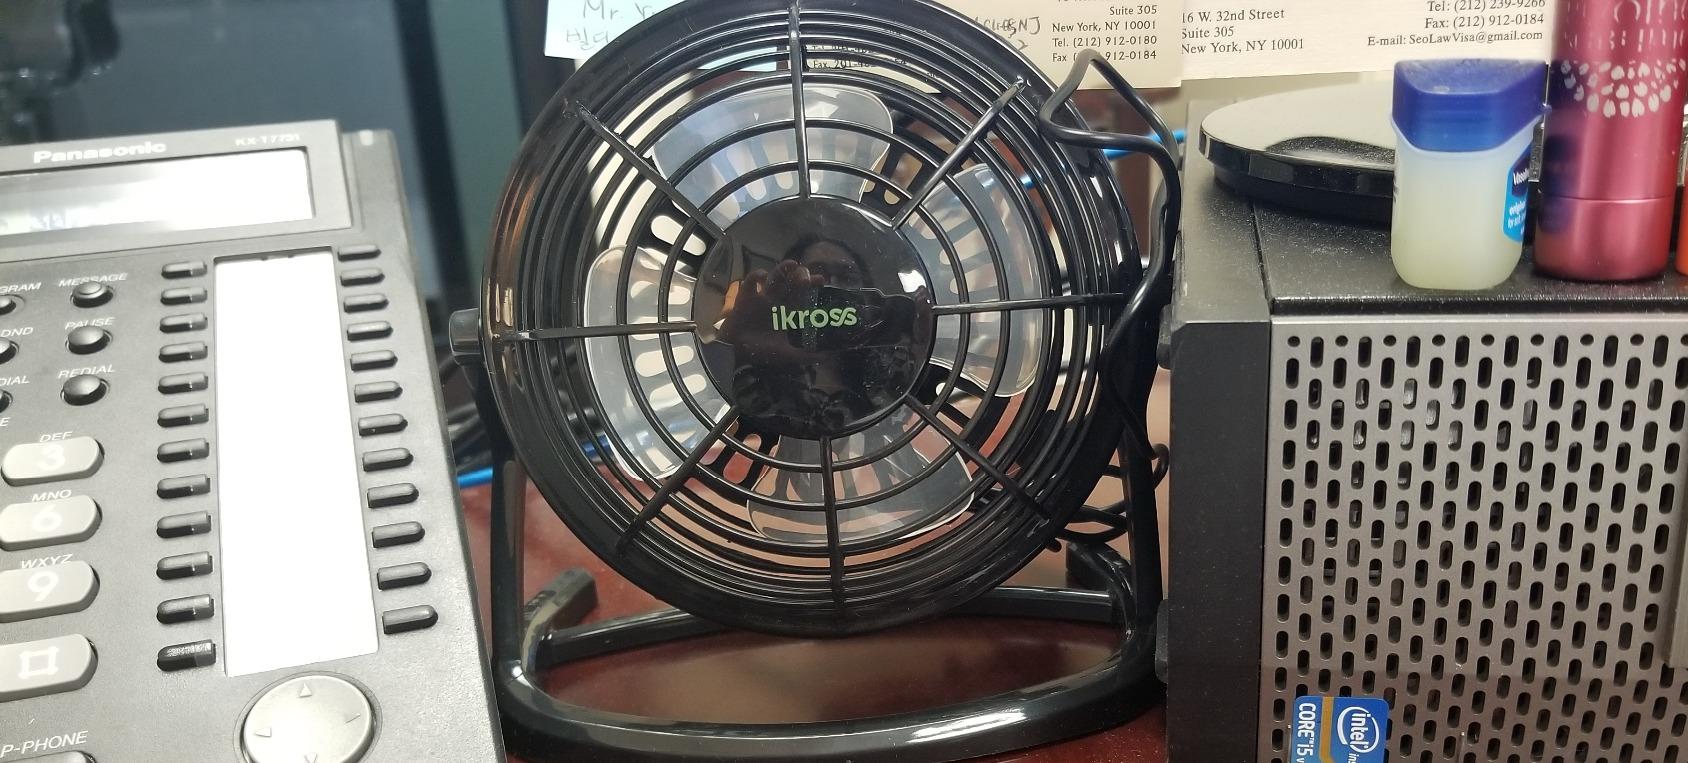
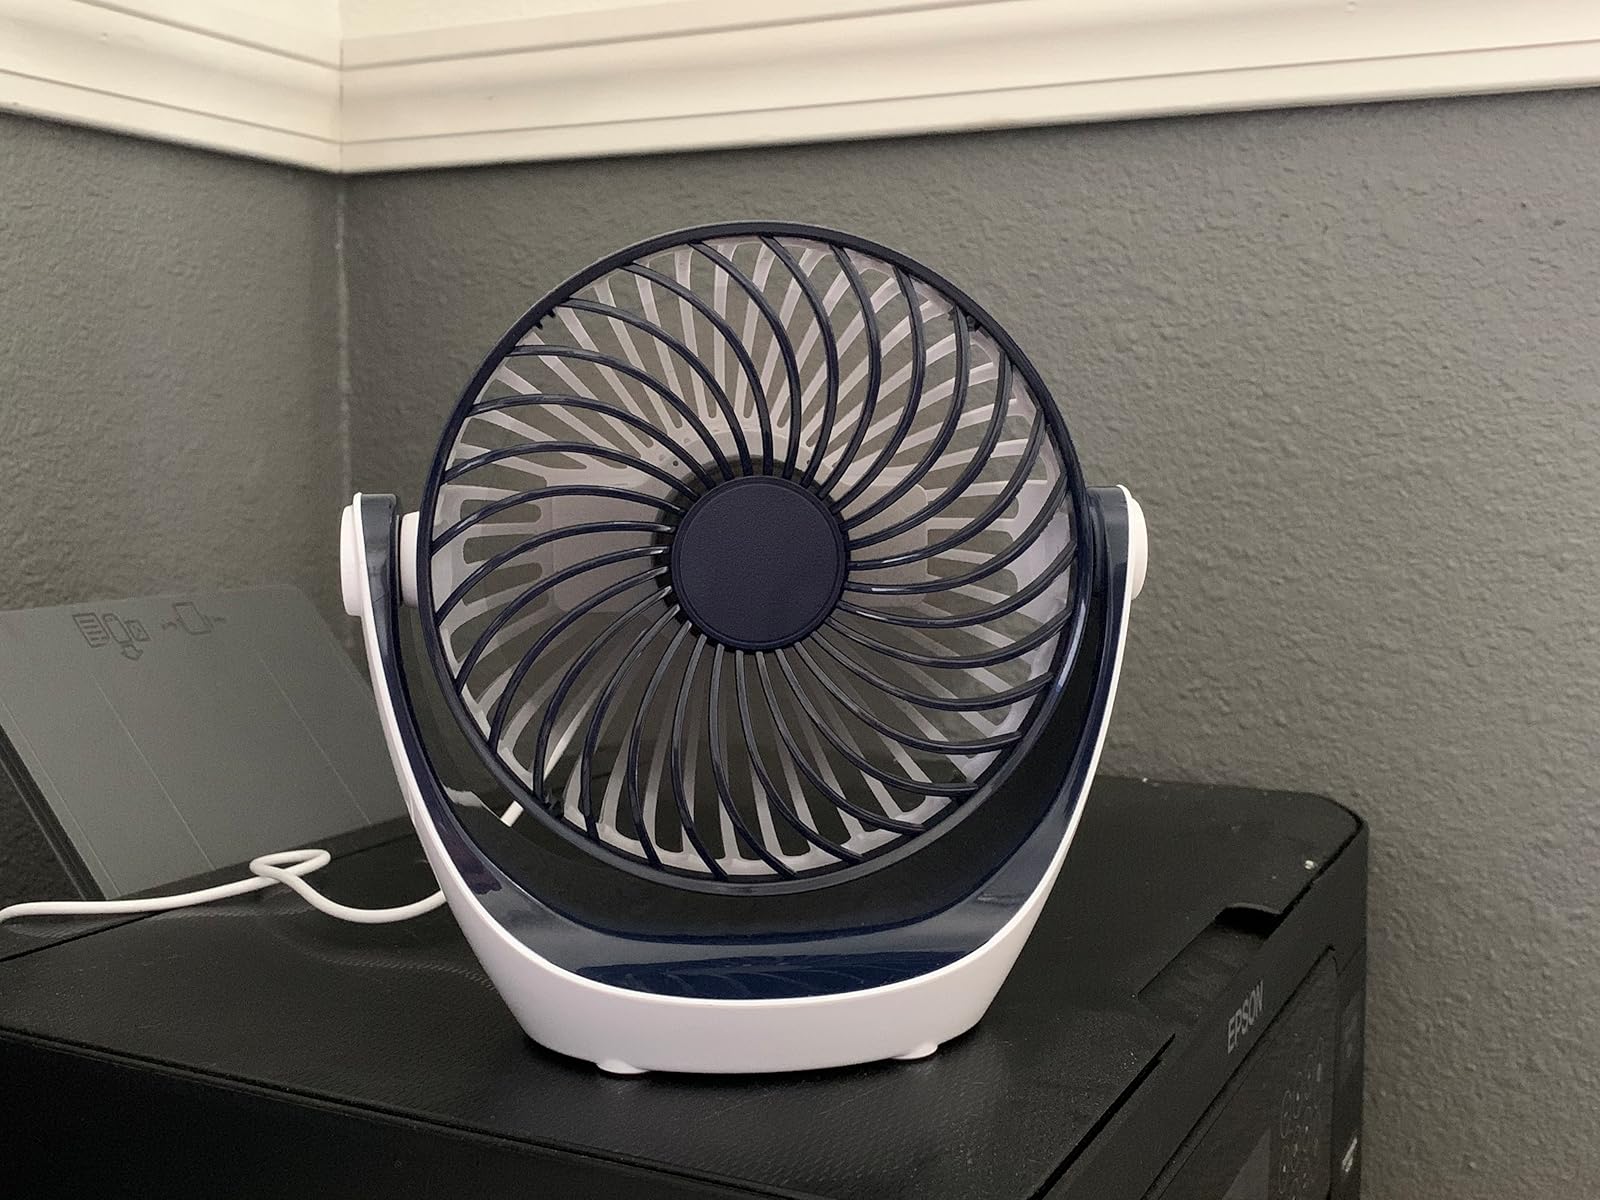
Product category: fan
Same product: no